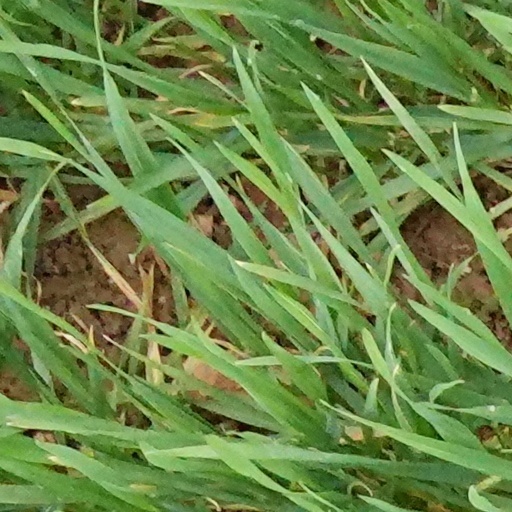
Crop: wheat